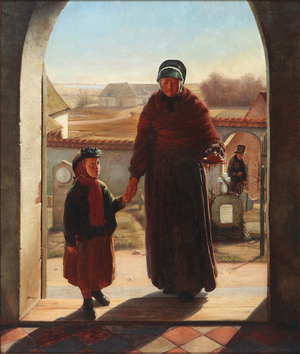
Carl F. Andersen
Carl Ferdinand Andersen, Moder og barn ved indgangen til kirken, ca. 1871
Carl Ferdinand Andersen var genremaler og tegneinspektør.